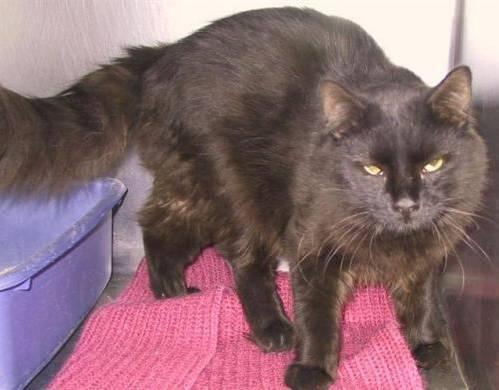
cat